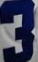
Number: 3